Binningen, Switzerland

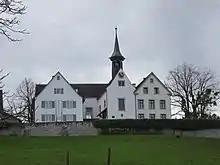
St. Margarethen Church

From the , 4,136 or 29.6% were Roman Catholic, while 5,230 or 37.4% belonged to the Swiss Reformed Church. Of the rest of the population, there were 205 members of an Orthodox church (or about 1.47% of the population), there were 39 individuals (or about 0.28% of the population) who belonged to the Christian Catholic Church, and there were 272 individuals (or about 1.95% of the population) who belonged to another Christian church. There were 78 individuals (or about 0.56% of the population) who were Jewish, and 439 (or about 3.14% of the population) who were Islamic. There were 48 individuals who were Buddhist, 112 individuals who were Hindu and 13 individuals who belonged to another church. 2,855 (or about 20.43% of the population) belonged to no church, are agnostic or atheist, and 550 individuals (or about 3.94% of the population) did not answer the question.